Palais de la Nation (Kinshasa)

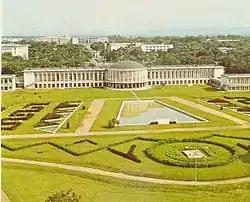
Southwards-facing view of the "Palais de la nation" and its gardens taken in 1986

The Palace of the Nation (French: Palais de la Nation) is the official residence and principal workplace of the President of the Democratic Republic of the Congo. It is situated in Gombe, in the northern part of Kinshasa, next to the Congo River. It has held this role since 2001, following the assassination of Laurent-Désiré Kabila.